Bubba Ray Dudley

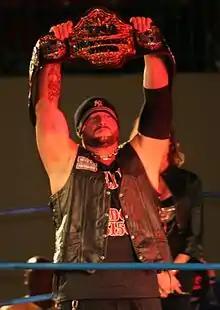
As Bully Ray, LoMonaco is a two-time TNA World Heavyweight Champion.

At Manhattan Mayhem VI, LoMonaco made his ROH debut by saving the Briscoe Brothers (Jay Briscoe and Mark Briscoe) and Bobby Fish from Bullet Club, by putting Adam Cole through a table. On March 10, at the ROH 15th Anniversary Show, Ray would team with the Briscoes as they defeated War Machine (Hanson and Raymond Rowe) and Davey Boy Smith Jr. On March 11, Ray and the Briscoes defeated The Kingdom to win the ROH World Six-Man Tag Team Championship. On April 1, 2017, at Supercard of Honor XI, Ray and the Briscoes successfully defended the ROH World Six-Man Tag Team Championship against Bullet Club (Hangman Page, Tama Tonga and Tanga Loa). They lost the title to Dalton Castle and The Boys on June 23. Ray and the Briscoes challenged for the title again on September 22 at Death Before Dishonor XV, but they were defeated by Page and The Young Bucks, when Jay turned on Ray. Afterwards, Ray started teasing his retirement from professional wrestling. On October 20, Mark Briscoe also turned on Ray, joining Jay in attacking him and Tommy Dreamer, when Velvet Sky came to Ray's aid during his attack. Ray's last match took place at Final Battle, teaming with Dreamer against The Briscoes, losing in a New York Street Fight. Ray confirmed he is retired on February 10, 2018, on his official Twitter page. However, he still made appearances for Ring of Honor as an enforcer.